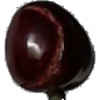
Label: Cherry 1